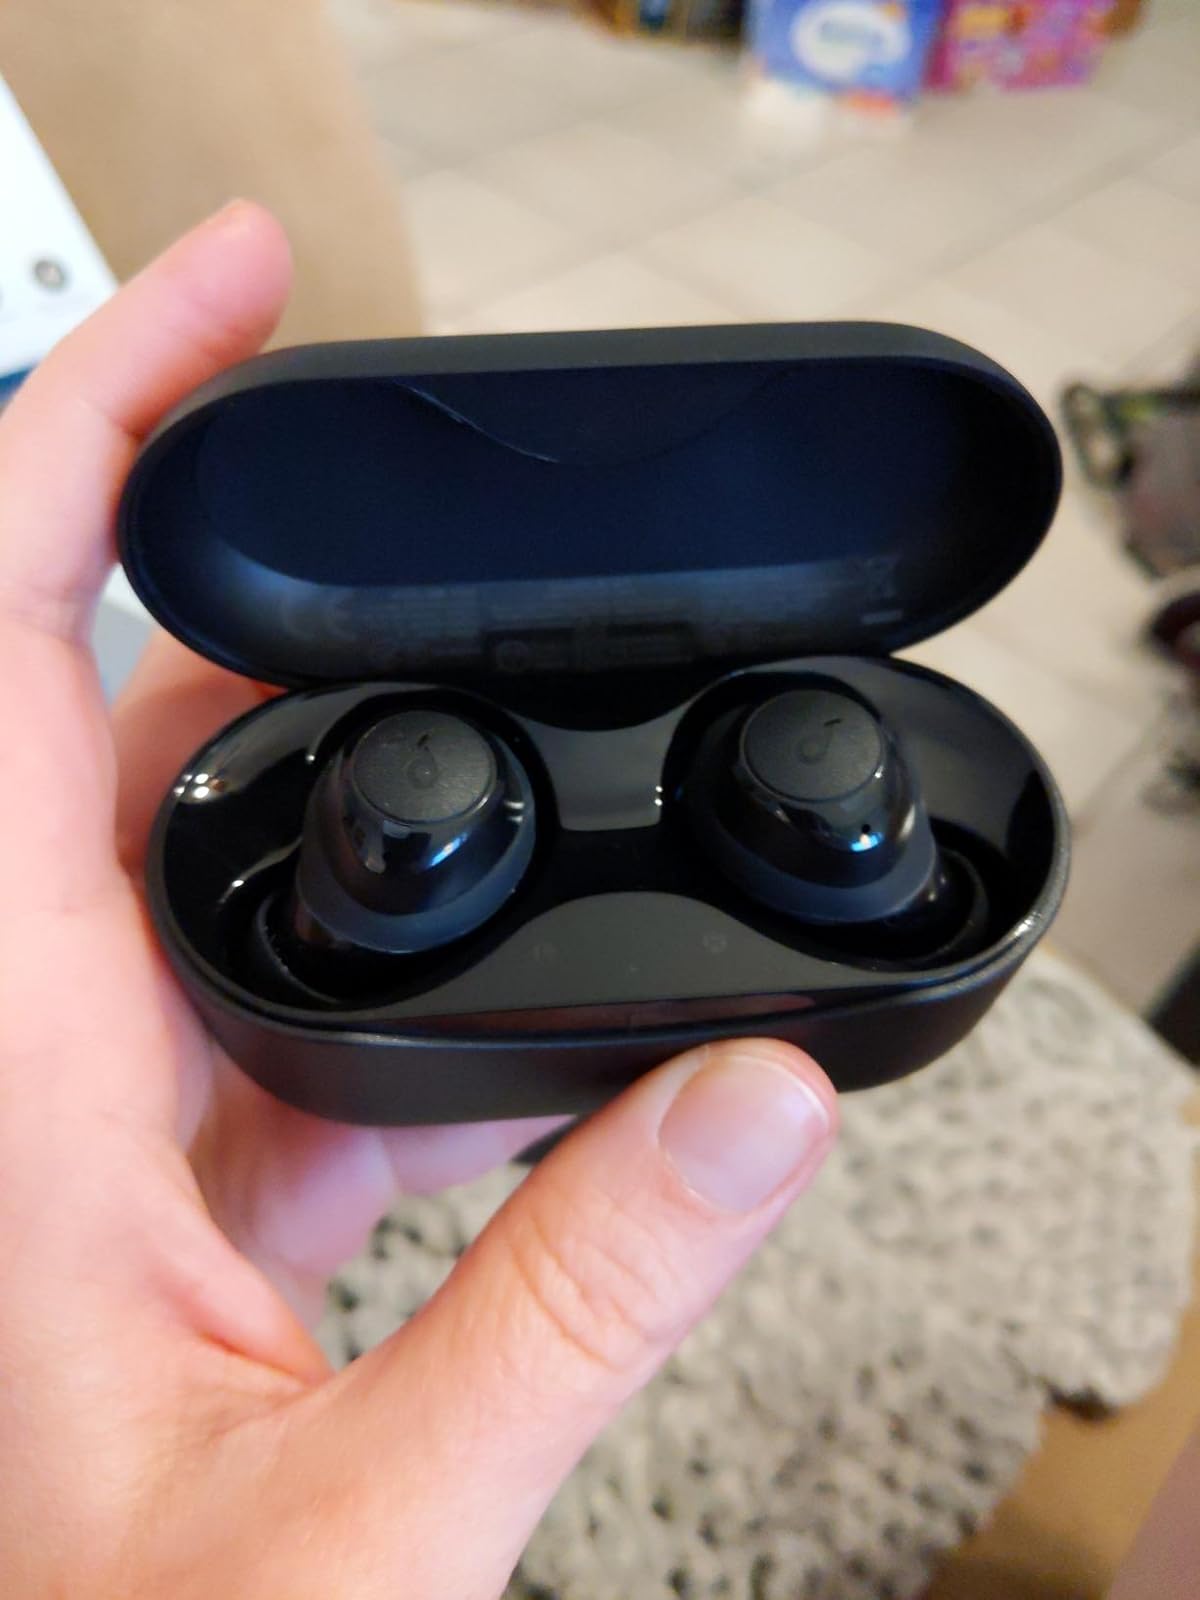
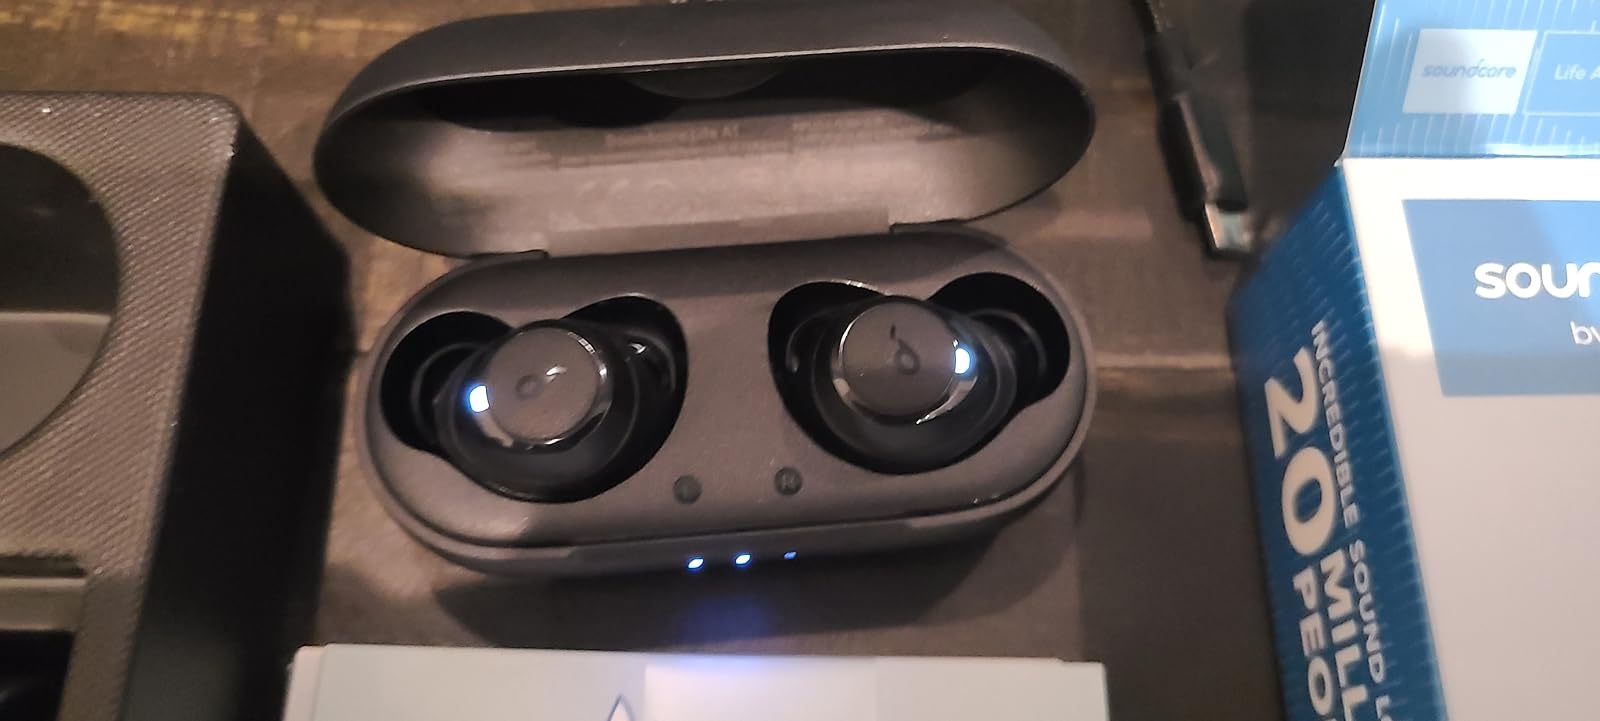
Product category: earbuds
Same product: no